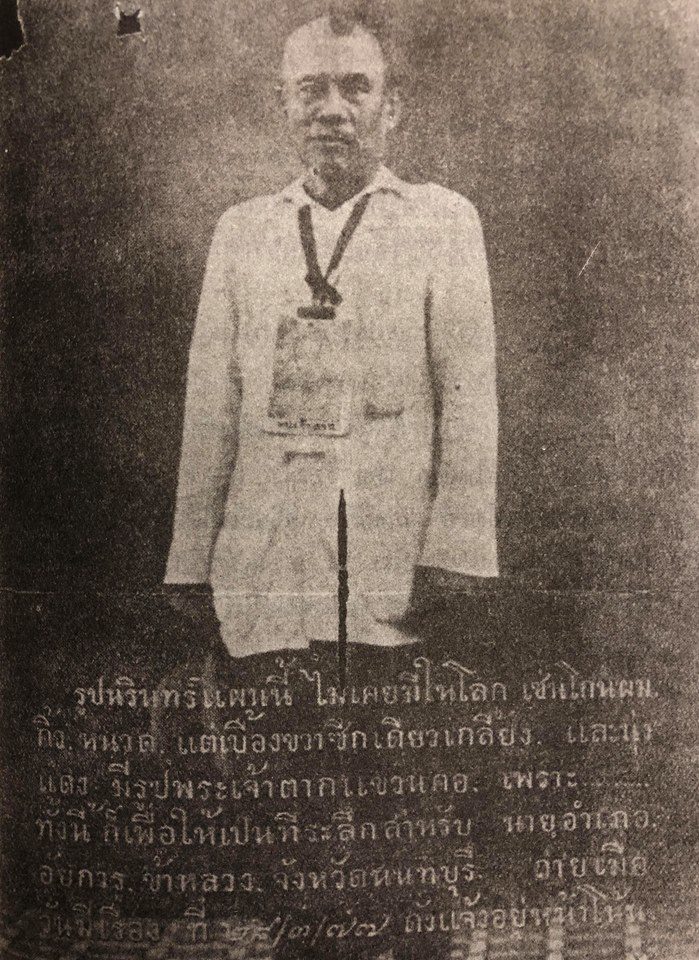
นรินทร์กลึง

| name = นรินทร์ ภาษิต
| image = นรินทร์กลึงโกนหัวครึ่งซีก นุ่งแดง และมีรูปพระเจ้าตากแขวนคอ ถ่ายเมื่อ 28 มีนาคม 2477.jpg
| caption = นรินทร์กลึงโกนหัวครึ่งซีก นุ่งแดง และมีรูปพระเจ้าตากแขวนคอ ถ่ายเมื่อ 28 มีนาคม พ.ศ. 2477
| birth_place = จังหวัดนนทบุรี|เมืองนนทบุรี ประเทศสยาม
| death_place = จังหวัดพระนคร ประเทศไทย
| nationality = ไทย
| other_names = นรินทร์กลึง
| occupation = ข้าราชการ นักเขียน นักธุรกิจ
| spouse = ผิว
| children = 5 คน
นรินทร์กลึง หรือ นรินทร์ ภาษิต (14 สิงหาคม พ.ศ. 2417 - 23 ธันวาคม พ.ศ. 2493) เป็นนักเคลื่อนไหวและนักวิพากษ์สังคม เคยเป็นผู้ว่าราชการเมือง (ผู้ว่าราชการจังหวัด) นครนายก ได้รับพระราชทานบรรดาศักดิ์ พระพนมสารนรินทร์ ด้วยวัยเพียง 39 ปี ทำหนังสือพิมพ์หลายเล่ม เช่น "เหมาะสมัย" และ "เสียงนรินทร์" ในฐานะนักเขียนและบรรณาธิการ ตั้งพรรคการเมืองชื่อ "พระศรีอาริย์" ถูกทางการดำเนินคดีด้วยข้อหา "กบฏภายในที่เขียนข้อความเป็นปฏิปักษ์ต่อความสงบเรียบร้อยของประเทศ" หนึ่งบุคคลร่วมยุคสมัยเดียวกันกับ ก.ศ.ร. กุหลาบ, เทียนวรรณ, พระยาสุริยานุวัตร (เกิด บุนนาค)|เกิด บุนนาค, ถวัติ ฤทธิเดช
==ประวัติ==
===วัยเด็กและรับราชการ===
นรินทร์ หรือเรียกกันในวัยเด็กว่า กลึง เกิดเมื่อ 14 สิงหาคม พ.ศ. 2417 ที่จังหวัดนนทบุรี ได้รับการศึกษาที่วัดพิชัยญาติ จนอายุ 15 จึงบวชเป็นสามเณร ไม่ถึงปีก็สึกเพื่อรับราชการในตำแหน่งเสมียน ด้วยการชักชวนของพระเจ้าบรมวงศ์เธอ กรมขุนมรุพงษ์ศิริพัฒน์|กรมขุนมรุพงษ์ศิริพัฒน์ เทศาภิบาลมณฑลปราจีนบุรี จนได้รับพระราชทานบรรดาศักดิ์เป็น "หลวงศุภมาตรา" ตำแหน่งนายอำเภอชลบุรี จากนั้นได้เลื่อนเป็นผู้ว่าราชการจังหวัดนครนายก|เมืองนครนายก มีบรรดาศักดิ์เป็น "พระพนมสารนรินทร์" โดยมีชื่อเสียงจากการปราบปรามโจรก๊กใหญ่ที่มีชื่อว่า โจรก๊กแขกสมันคลอง 16 จนรัชกาลที่ 5 รับสั่งให้กรมขุนมรุพงษ์ศิริพัฒน์ พามาเข้าเฝ้าขอดูตัว เสนาบดีกระทรวงมหาดไทยจึงเสนอให้เลื่อนบรรดาศักดิ์พระพนมสารนรินทร์ขึ้นเป็นพระยา แต่กรมขุนมรุพงษ์ศิริพัฒน์ได้ยั้งไว้เนื่องจากเพิ่งเลื่อนเป็นพระได้เพียง 2 ปี ทำให้พระพนมสารนรินทร์น้อยใจขอลาพักราชการไปทำธุรกิจเรือเมล์ในแม่น้ำพนม จังหวัดปราจีนบุรี
กรมขุนมรุพงษ์ศิริพัฒน์ได้ขอให้มารับราชการตามเดิม โดยให้รับตำแหน่งปลัดมณฑลอุดร แต่พระพนมสารนรินทร์จะยังคงทำธุรกิจต่อจึงขอลาออกจากราชการเมื่อ พ.ศ. 2452 ขณะที่อายุ 35 ปี (ข้อมูลตามแจ้งความกระทรวงมหาดไทย ลงวันที่ 9 มกราคม ร.ศ. 127 (พ.ศ. 2451 แต่ขึ้น พ.ศ. 2452 ตามปฏิทินปัจจุบันแล้ว) ระบุว่า ให้ออกจากราชการ พักราชการเนื่องจากประพฤติตัวไม่สมควรแก่ตำแหน่ง) แต่กรมขุนมรุพงษ์ศิริพัฒน์ทรงกริ้วจึงสั่งห้ามเรือเมล์ไทยจอดท่าหลวงทุกท่า ทำให้เรือเมล์ของกลุ่มพระพนมสารนรินทร์ดำเนินกิจการต่อไม่ได้
==แนวคิดและการเคลื่อนไหวทางการเมือง==
===กระบอกเสียง===
พระพนมสารนรินทร์จึงหันเข้าศึกษาคติธรรมทางพุทธศาสนาอย่างจริงจัง ได้ชวนพรรคพวกตั้ง "พุทธบริษัทสมาคม" พร้อมออกหนังสือ "สารธรรม" และ "โลกธรรม" เพื่อเผยแพร่งานของพุทธบริษัทสมาคม และเมื่อจะออกหนังสือ "ช่วยบำรุงชาติ" แต่เมื่อผู้ร่วมงานทราบว่ารัฐบาลไม่พอใจการดำเนินงานของพุทธบริษัทสมาคม ไม่ยอมให้ออกหนังสือเล่มนี้ ทำให้พระพนมสารนรินทร์ลาออกจากพุทธบริษัทสมาคม ไปตั้ง "วัตร์สังฆสมาคม" แต่ก็ทำให้เกิดความไม่พอใจทั้งรัฐบาลและฝ่ายสงฆ์ ทำให้พระพนมสารนรินทร์ถูกถอดบรรดาศักดิ์ งดบำนาญ จนขาดรายได้
นรินทร์จัดตั้งขบวนการที่ชื่อ "คณะยินดีคัดค้าน" เพื่อช่วยเหลือประชาชนที่ไม่ได้รับความยุติธรรมด้านต่าง ๆ พร้อมออกหนังสือพิมพ์ชื่อ "เหมาะสมัย" เป็นสื่อให้กับขบวนการที่ตนตั้ง ออกได้ไม่กี่ฉบับก็ถูกปิด นรินทร์จึงออกใบปลิว มีใบปลิวฉบับหนึ่งที่ชื่อ "สงบอยู่ไม่ได้แล้ว" ก่อให้เกิดความกระทบกระเทือนในวงราชการมาก นรินทร์ยังออกใบปลิว "คัดค้านสงคราม" ค้านกระแสที่ไทยเข้าร่วมสงครามโลกครั้งที่หนึ่ง ในที่สุดรัฐบาลนำข้ออ้างจากใบปลิวนี้เข้าจับนรินทร์เข้าคุก การฟ้องนี้ทำให้ประชาชนเกลียดชังข้าราชการ นรินทร์จำคุกอยู่ 2 ปี 30 วัน
จากหนั้นออกหนังสือ "ชวนฉลาด" แต่ออกอยู่ได้ไม่กี่เล่มก็เกิดป่วย จนต้องหยุดออกไปรักษาตัว พอหายก็ไปบวชเพื่อศึกษาพระพุทธศาสนาให้ลึกซึ้ง แต่ก็มีเรื่องกับวงการสงฆ์จึงสึกออกมา จากนั้นได้ออกมาผลิตยาดองที่ชื่อ "นกเขาคู่" ประกาศสรรพคุณว่าแก้สารพัดโรค ธุรกิจเป็นไปได้ด้วยดีจนตั้งโรงงานผลิต มีรายได้มากมาย
===วัตรนารีวงศ์===
ไฟล์:วัตรนารีวงศ์.jpg|thumb|วัตรนารีวงศ์
นรินทร์ได้สร้างวัตรนารีวงศ์ เป็นตึกสูง 7 ชั้นริมแม่น้ำเจ้าพระยาแถวนนทบุรี แล้วบวชลูกสาว 2 คน ชื่อ จงดีและสาระ เป็นภิกษุณี|สามเณรีขึ้นเป็นครั้งแรก จนถูกกล่าวหาว่าเป็นกบฏต่อพุทธศาสนา ต่อมา วันที่ 1 กันยายน พ.ศ. 2467 รัฐบาลประกาศห้ามผสมแอลกอฮอล์ลงในยารักษาโรค ทำให้ยานกเขาคู่กลายเป็นสิ่งผิดกฎหมาย ทำให้นายนรินทร์หมดเนื้อหมดตัว
เมื่อก้าวสู่สมัยรัชกาลที่ 7 หลังจากบวชสามเณรีมาได้ 6 ปี คณะอภิรัฐมนตรีมีมติให้จับกุมสามเณรีให้เปลื้องจีวรออก พระเจ้าวรวงศ์เธอ กรมหลวงชินวรสิริวัฒน์ สมเด็จพระสังฆราชเจ้า ออกพระบัญชา ลงวันที่ 18 มิถุนายน พ.ศ. 2471 ห้ามมิให้พระสงฆ์ไทยทำการบวชให้ภิกษุณี สิกขมานา และสามเณรี จากพระบัญชาที่คณะสงฆ์ในปัจจุบันยังนำมาใช้เป็นเหตุผลอ้างไม่รับภิกษุณีสงฆ์
นรินทร์เห็นว่าเป็นการกระทำเกินกว่าเหตุ จึงถวายฎีกาต่อพระบาทสมเด็จพระปกเกล้าเจ้าอยู่หัว แต่ทรงรับสั่งให้นายนรินทร์เลิกความคิดสามเณรีเสีย ซึ่งนายนรินทร์ก็ยอม แต่ได้บวชตัวเองโดยไม่มีอุปัชฌาย์ และตั้งฉายาให้ตัวเองว่า "ฐิตธฺมโมภิกขุ" สร้างเรื่องอื้อฉาวใหม่ขึ้นมาอีก ฐิตธฺมโมภิกขุเห็นว่าคำสอนของบรรดาสงฆ์ที่ว่าให้คนสละทรัพย์ แต่บรรดาสงฆ์กลับสะสมความมั่งคั่งเสียเอง เป็นการเทศนาที่สวนทางที่ตัวเองสั่งสอน จึงทำหนังสือกราบทูลสมเด็จพระสังฆราชให้สละทรัพย์เพื่อเป็นแบบอย่าง เลยถูกจับในข้อหาหมิ่นพระสังฆราช ถูกศาลสั่งจำคุก 6 เดือน
===หลังการเปลี่ยนแปลงการปกครอง===
เมื่อพ้นโทษหลังการเปลี่ยนแปลงการปกครองแล้ว นรินทร์จัดตั้ง "สมาคมช่วยชาติศาสนาพระมหากษัตริย์" เป็นปากเสียงให้ประชาชนที่ได้รับความอยุติธรรม ออกใบปลิว "ไทยไม่ใช่ทาส" เรียกร้องให้รัฐบาลเลิกเก็บเงินรัชชูประการ และเลิกการใช้งานโยธาคนที่ไม่มีเงินเสีย โดยอ้างว่าถ้าไม่เลิกเก็บก็เท่ากับรัฐบาลเป็นโจรปล้นประชาชน นรินทร์ถูกจับข้อหายุยงให้ราษฎรกระด้างกระเดื่องต่อรัฐ ถูกศาลสั่งจำคุก 2 ปี 8 เดือน นรินทร์ประท้วงด้วยการอดข้าวในคุก แต่อดได้ 21 วันก็ถูกหามตัวส่งโรงพยาบาลวชิระช่วยชีวิตไว้ และถูกปล่อยตัวให้เป็นอิสระ โดยรัฐบาลยอมที่จะเลิกเก็บเงินรัชชูประการ
นรินทร์ออกหนังพิมพ์ "แนวหน้า" โจมตีจอมพล ป.พิบูลสงคราม ด้วยถ้อยคำรุนแรง เป็นผลทำให้ "แนวหน้า" ถูกปิด นรินทร์กลึงถูกจับข้อหากบฏ ศาลตัดสินจำคุก 2 ปี หลังออกจากคุกยังคงออกใบปลิวต่อต้านจอมพล ป. โดนข้อหาเดิมอีกครั้งกลับไปเข้าคุกอีก 2 ปี
เมื่อพ้นโทษออกมาในเดือนกรกฎาคม พ.ศ. 2485 นรินทร์กลึงส่งจดหมายถึงจอมพล ป.พิบูลสงครามโดยตรงด้วยถ้อยคำด่ารุนแรงเช่นเดิม เรียกร้องให้ลาออกจากตำแหน่งนายกรัฐมนตรี มีบันทึกหนึ่งเขียนไว้ว่า "มึงมันจองหองพองขน ประดุจอ้ายพวกกิ้งก่าได้ทองโดยแท้" แต่จดหมายฉบับนี้กลับคืนผู้เขียน นรินทร์กลึงส่งไปอีกและยังตีพิมพ์เผยแพร่ แต่จดหมายก็คืนกลับพร้อมบันทึกต่อท้ายในจดหมายมาด้วยว่า
นรินทร์กลึงนำจดหมายพร้อมบันทึกอนุญาตของจอมพล ป.พิมพ์เป็นใบปลิวแจกจ่ายไปทั่วประเทศ ทำให้เขาโด่งดังเป็นที่โจษขานกันทั้งเมือง แต่ตำรวจเห็นว่าเกินขอบเขตเสรีภาพ จึงจับกุมเข้าคุกเป็นครั้งที่ 6 ครั้นรัฐบาลปรีดี พนมยงค์ขึ้นเป็นนายกรัฐมนตรี นรินทร์กลึงจึงถูกปล่อยออกมาในวันที่ 1 พฤษภาคม พ.ศ. 2489
เขาได้เรียกร้องให้มีการคลี่คลายปมปัญหาการสวรรคตของพระบาทสมเด็จพระปรเมนทรมหาอานันทมหิดล|กรณีสวรรคตรัชกาลที่ 8 โดยได้เลียนแบบ สมเด็จพระพุฒาจารย์ (โต พฺรหฺมรํสี) แห่งวัดระฆังโฆสิตารามวรมหาวิหาร|วัดระฆังโฆสิตาราม ที่เคยถือตะเกียงคบเพลิงเข้าไปยังเขตพระราชฐานของรัชกาลที่ 4 ในช่วงกลางวัน
ในวัยชรานรินทร์กลึง ลงสมัครรับเลือกตั้งเป็น ส.ส.จังหวัดพระนคร เมื่อ พ.ศ. 2492 แต่สอบตก จากนั้นตั้งสำนักงานในชื่อ "สำนักงานปฤกษาภารราษฎร์" พร้อมกับออกหนังสือพิมพ์ "เสียงนรินทร์" เพื่อช่วยเหลือประชาชนที่ไม่ได้รับความยุติธรรม นรินทร์กลึงเสียชีวิตเมื่อวันที่ 23 ธันวาคม พ.ศ. 2493 ด้วยหัวใจวาย
==ครอบครัว==
นรินทร์สมรสกับนางผิว มีบุตรด้วยกัน 5 คน เป็นบุตรชาย 3 คน คือ นรงค์ สรีไทย และไขยโย และหญิง 2 คน คือ สาระและจงดี ซึ่งเป็นผู้ร่วมกับบิดาในการรื้อฟื้นภิกษุณี
==อ้างอิง==
หมวดหมู่:บรรดาศักดิ์ชั้นพระ|พนมสารนรินทร์
หมวดหมู่:บุคคลจากจังหวัดนนทบุรี
หมวดหมู่:ข้าราชการพลเรือนชาวไทย
หมวดหมู่:ผู้ว่าราชการจังหวัดนครนายก
หมวดหมู่:นักเขียนชาวไทย
หมวดหมู่:นามปากกา
หมวดหมู่:นักเคลื่อนไหวชาวไทย
หมวดหมู่:การเมืองภาคประชาชน
หมวดหมู่:นักโทษของประเทศไทย
หมวดหมู่:บุคคลในประวัติศาสตร์กรุงรัตนโกสินทร์|นรินทร์ ภาษิต
หมวดหมู่:เสียชีวิตจากภาวะหัวใจล้มเหลว